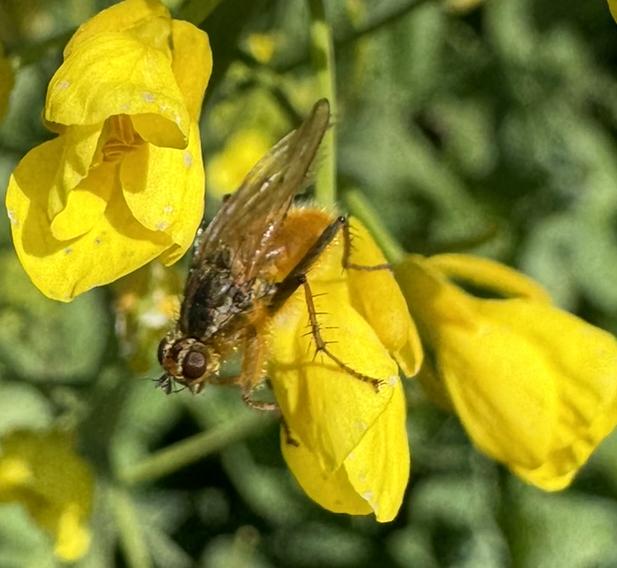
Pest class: non_pest_herbivores